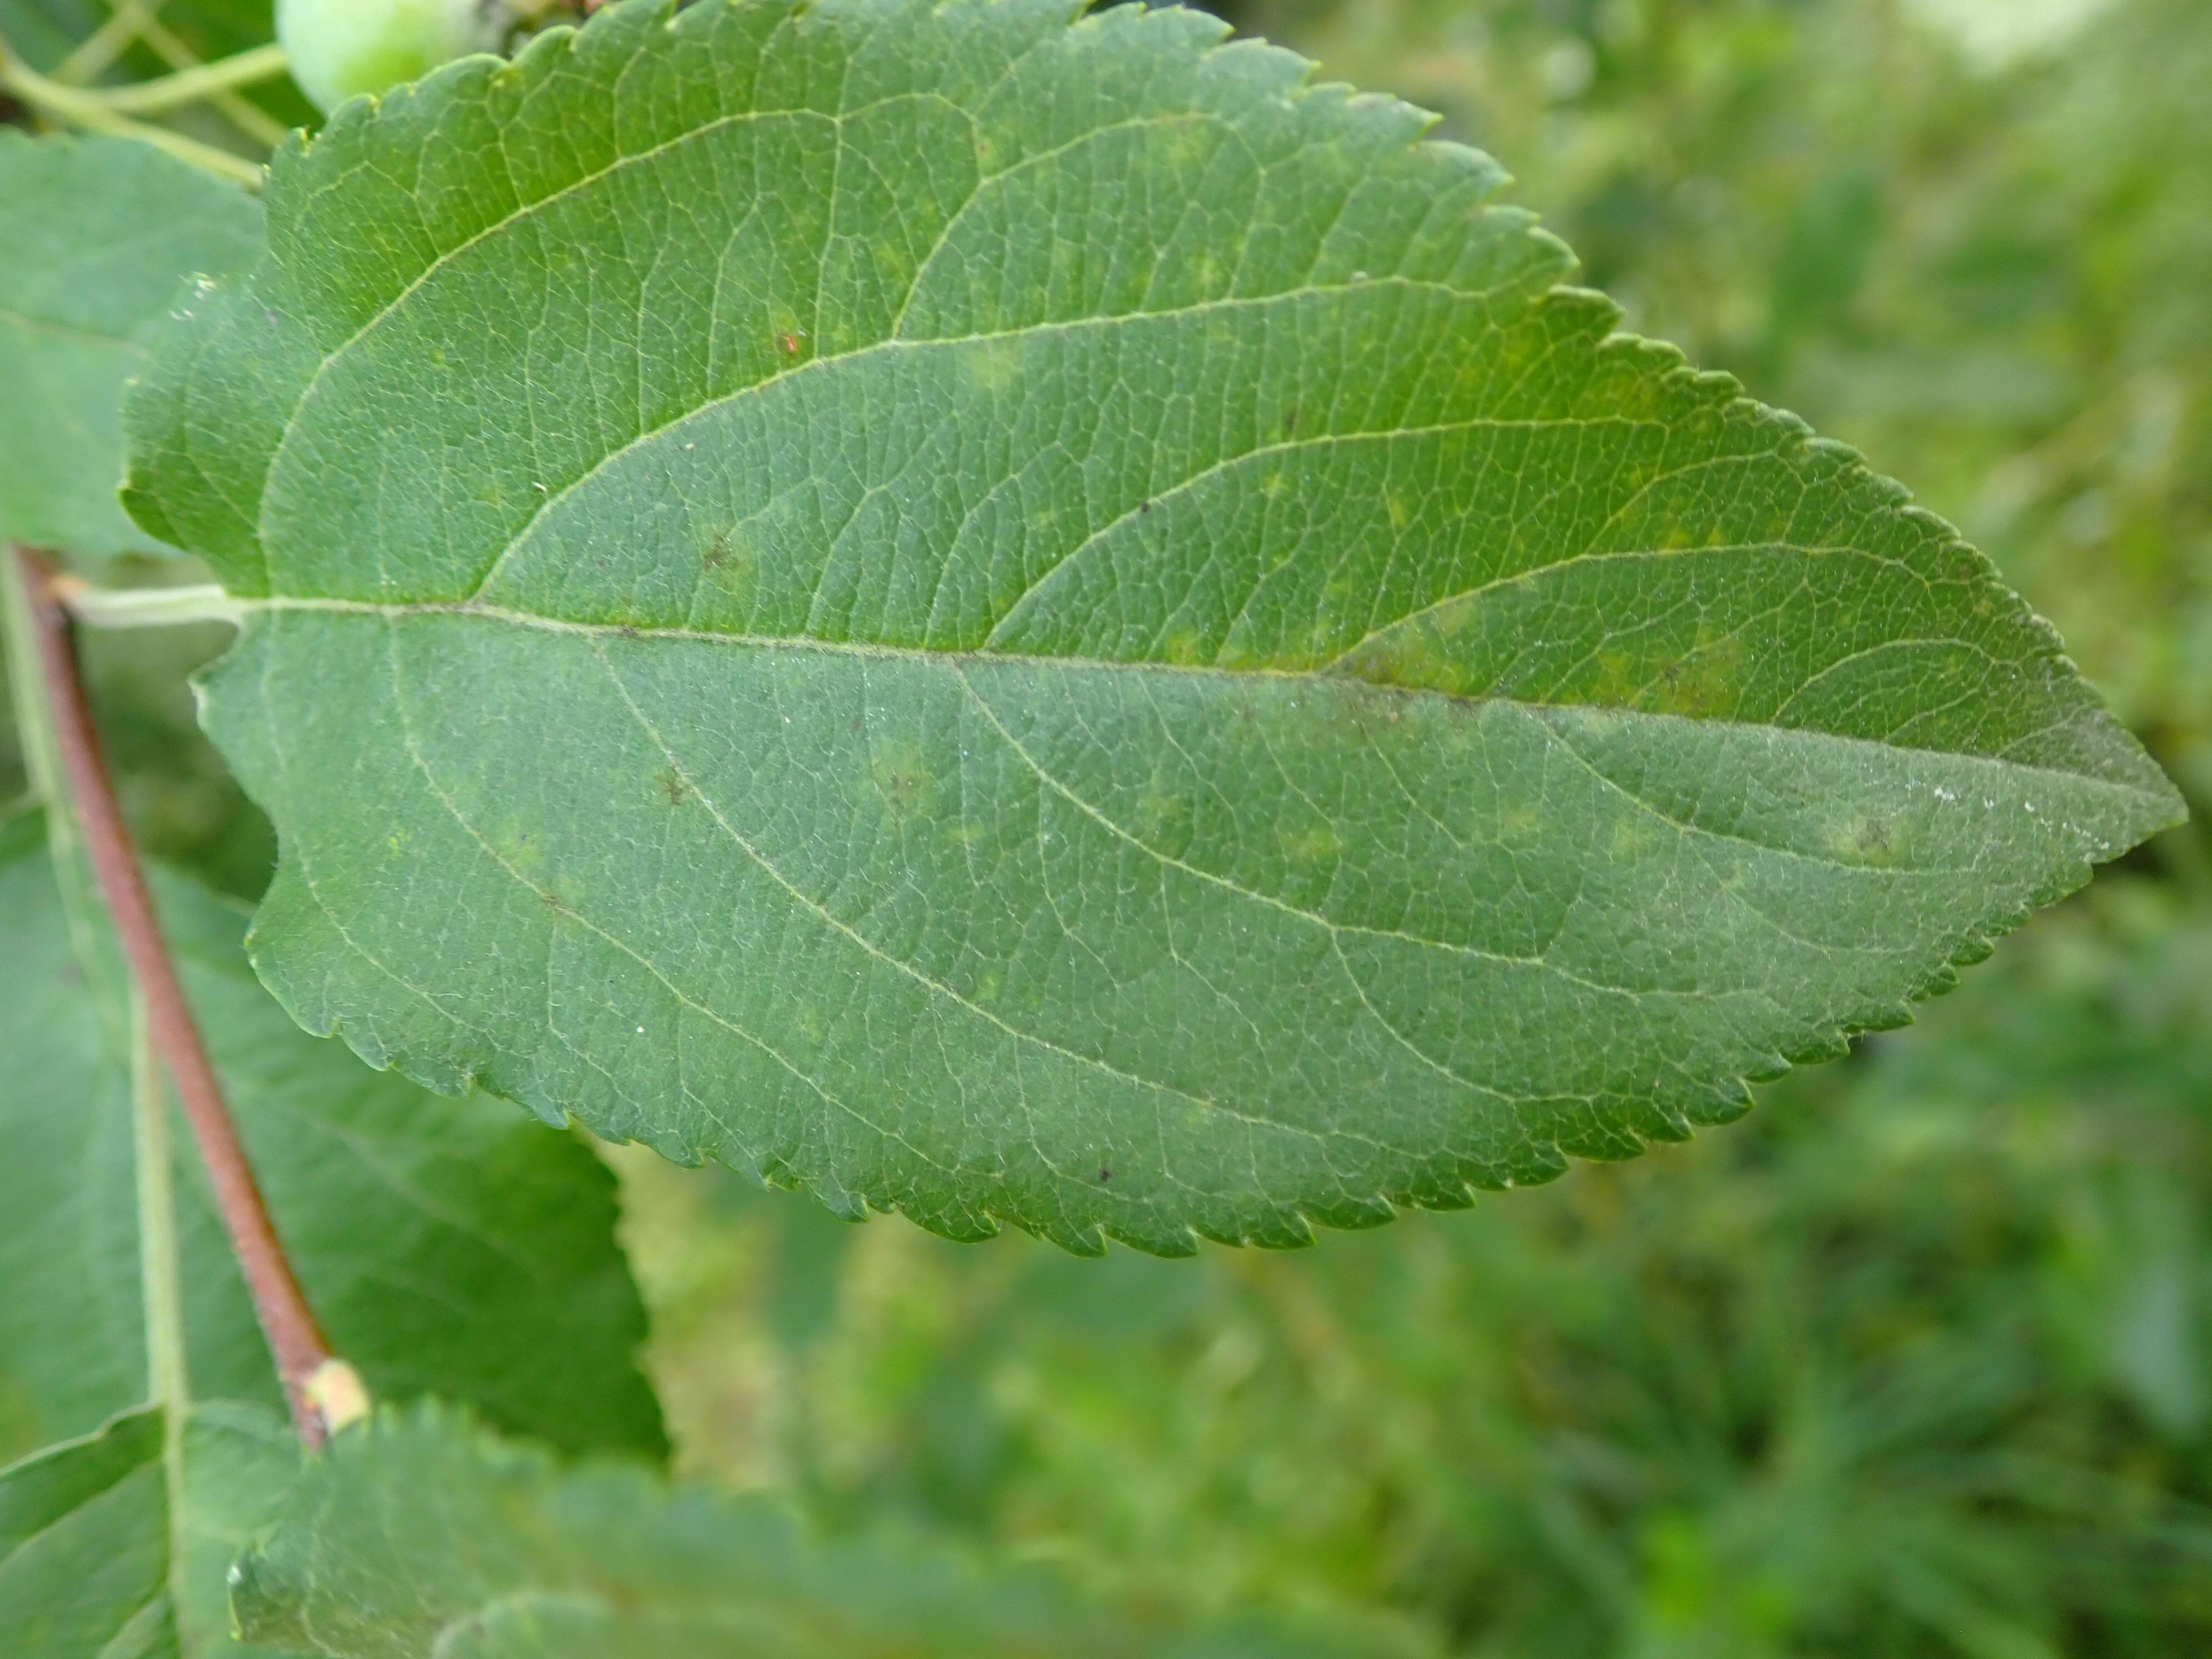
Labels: scab